Adler's Jewelry

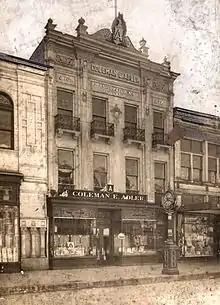
Adler's of New Orleans at 810 Canal Street, ca. 1905.

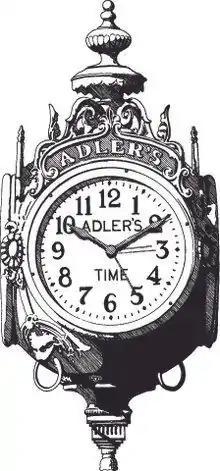
"Adler's Time" signature clock, est. 1910

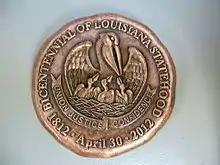
Louisiana Bicentennial Coin, 2012

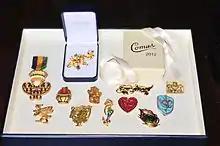
Custom Mardi Gras pins and favors for the Krewe of Comus, 2012

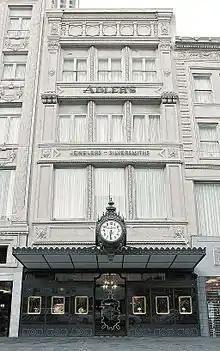
Adler's today at 722-724 Canal Street, New Orleans

Adler's began as Coleman Adler Jewelry in 1898 in a two-story shop on Royal Street in the French Quarter. In its early years, Adler's designed call-out favors and other jewelry for Mardi Gras krewes.